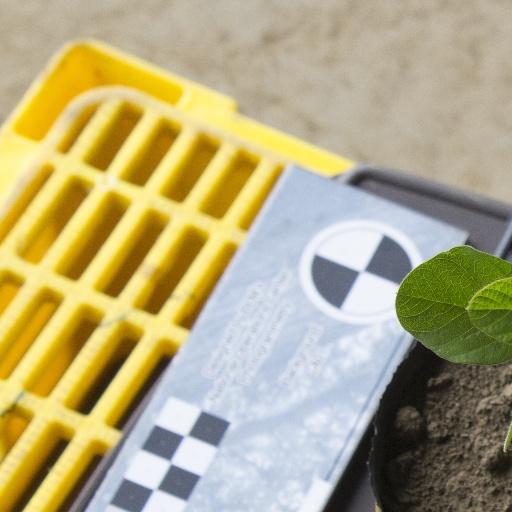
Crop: soybean